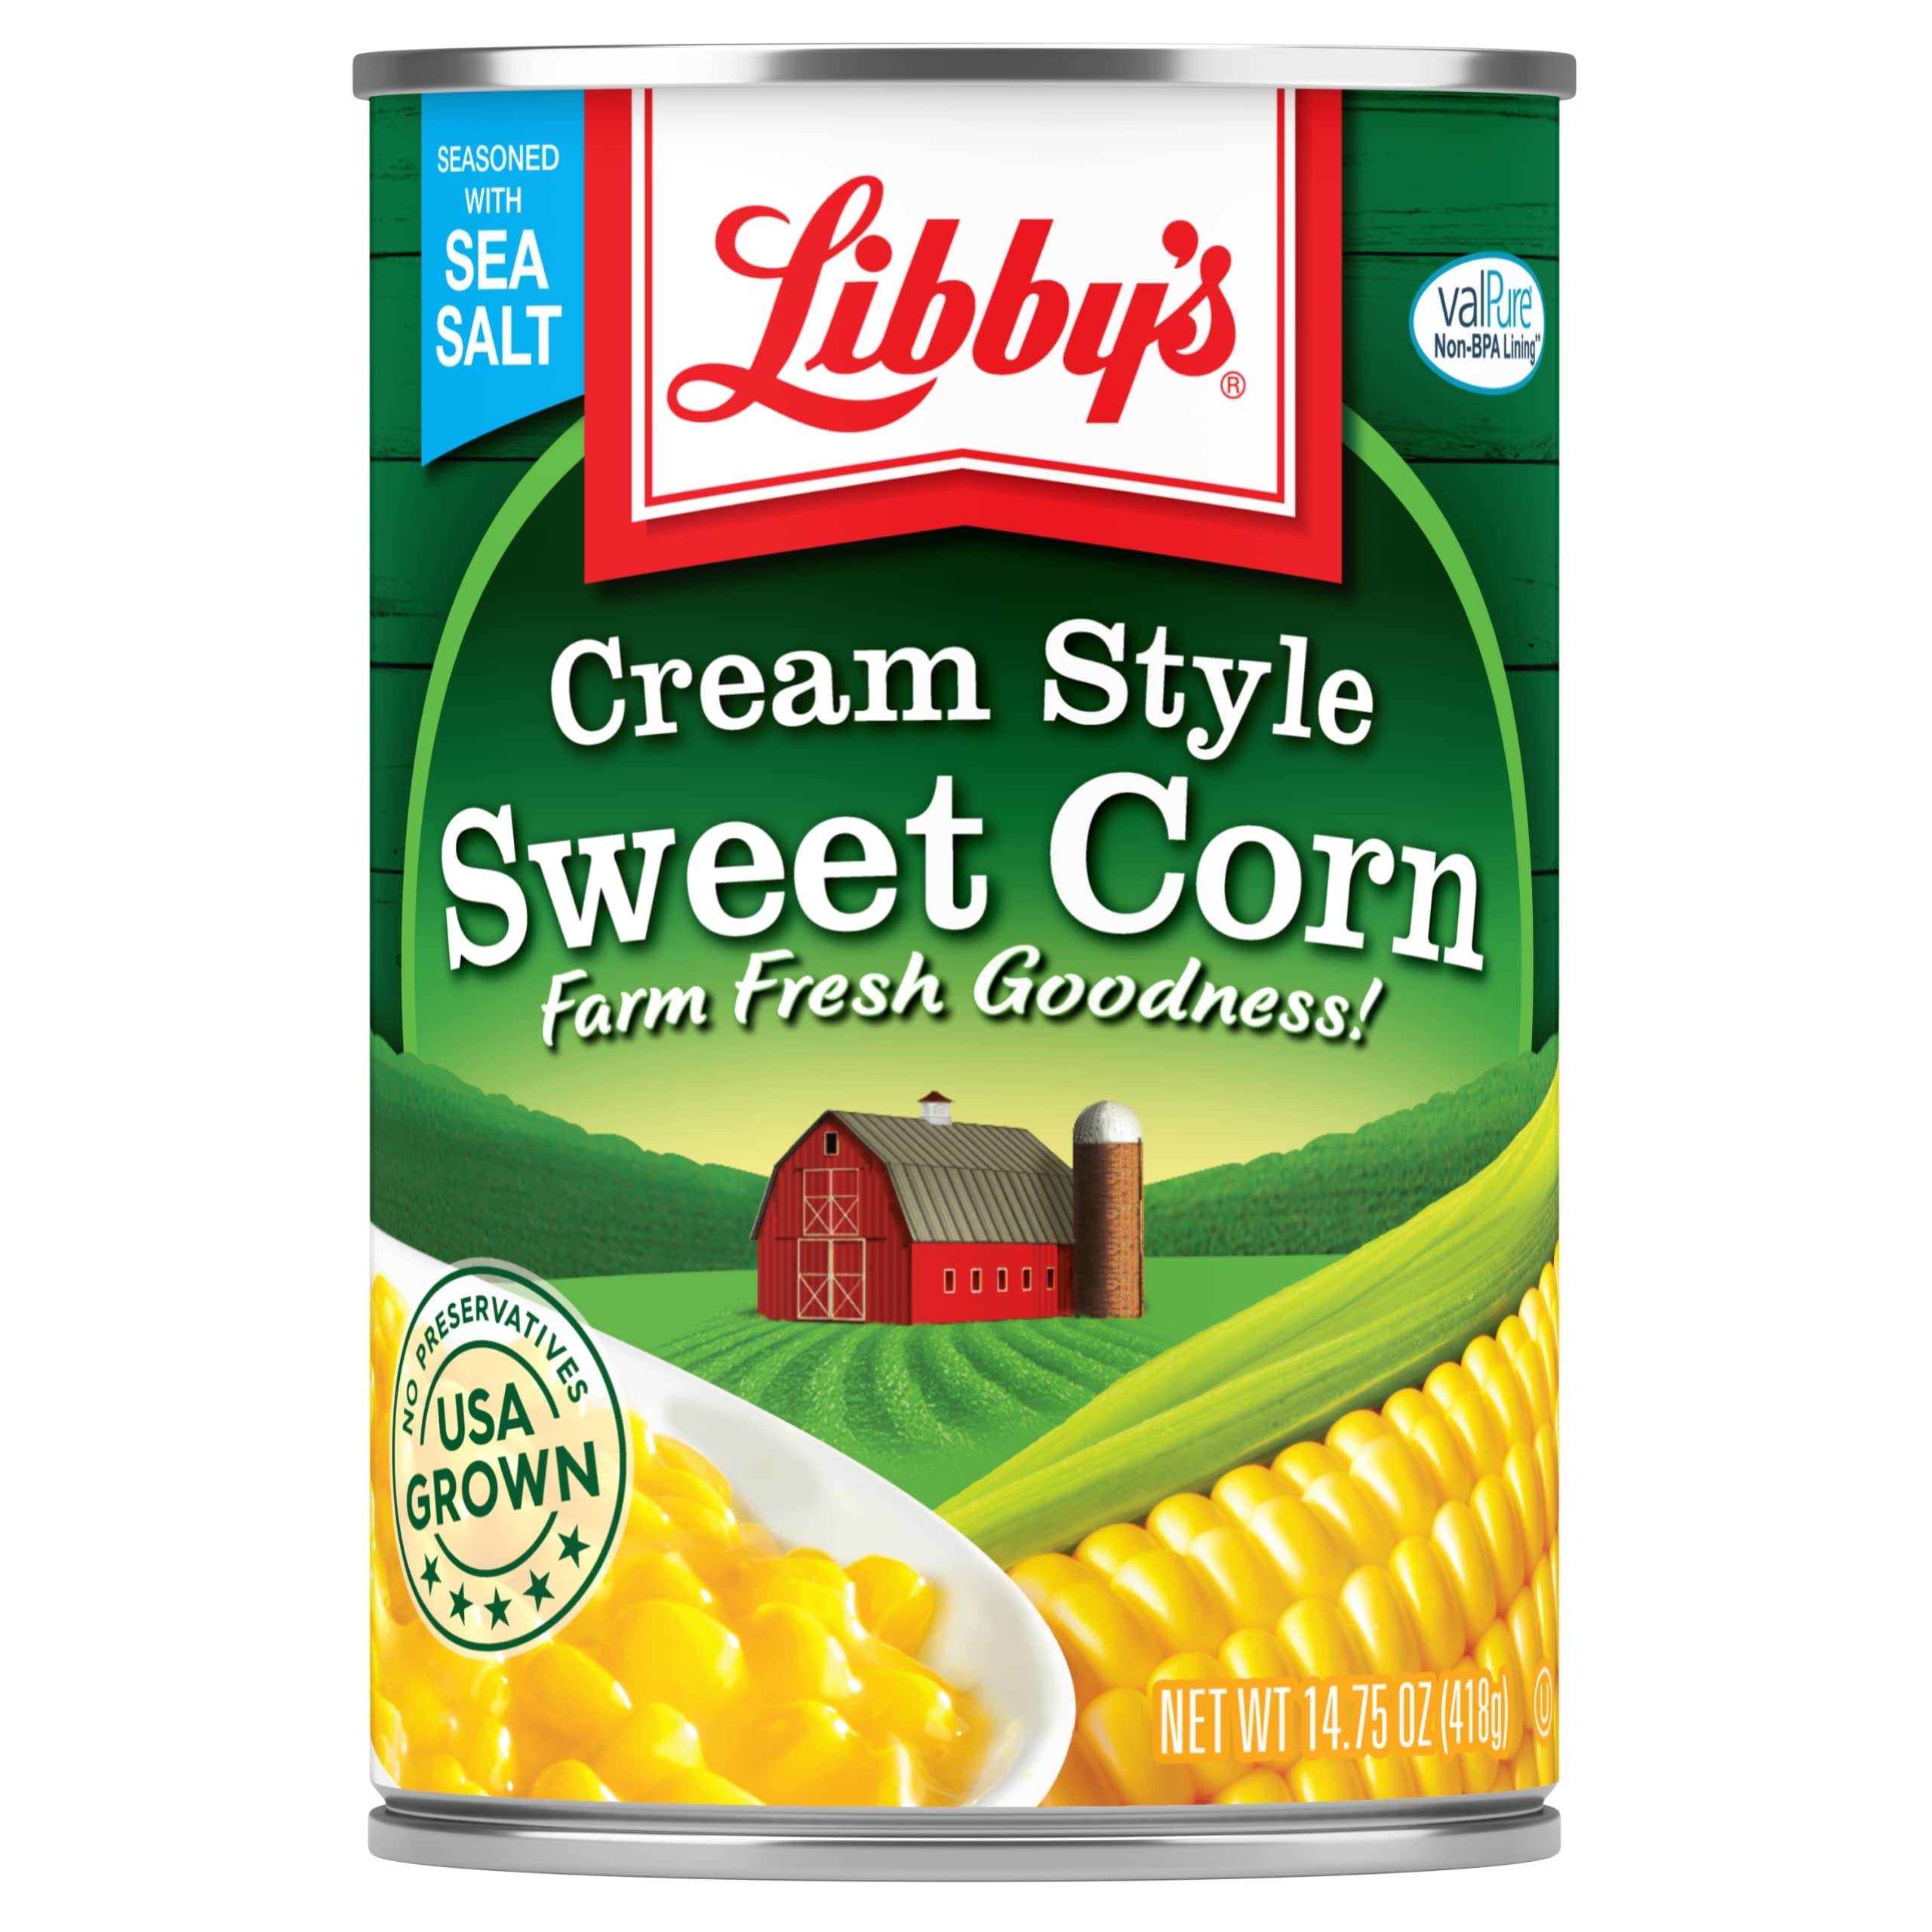
Item Name: Libby's Cream Style Corn, 14.75 Ounce (Pack of 12)
Bullet Point: premium corn that preserves its naturally sweet flavor and color
Value: 177.0
Unit: oz

Price: 1.54